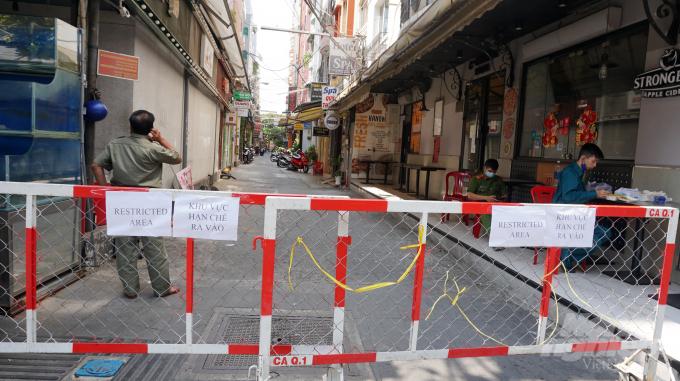
ở trên đường có sự xuất hiện của hàng rào chắn